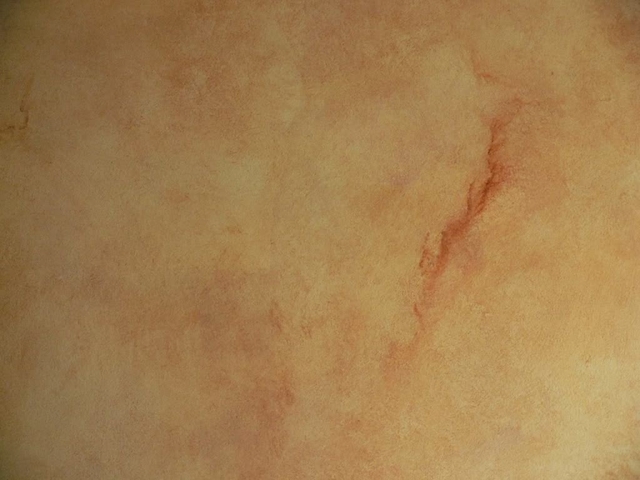
Texture: marbled